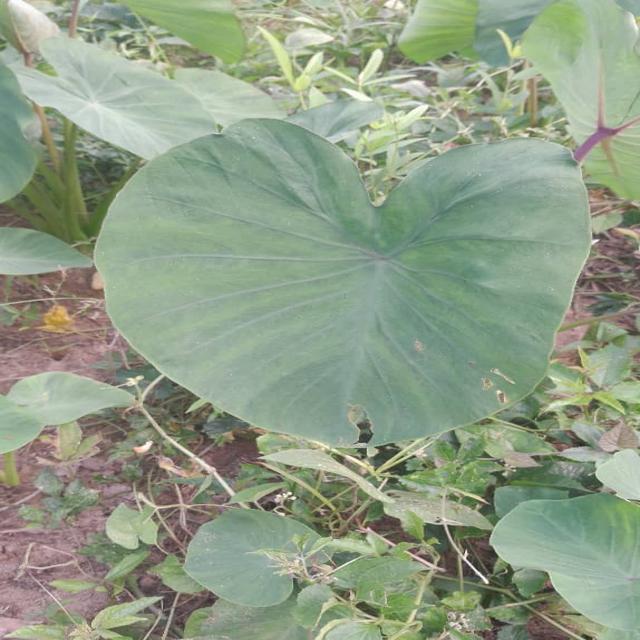
Label: Healthy